The Faery Tale Adventure

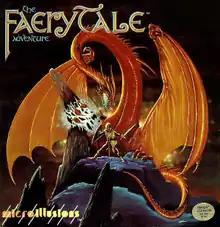
Cover art by Ed Kline

The Faery Tale Adventure is a 1987 action role-playing video game designed by David Joiner and published by MicroIllusions for the Amiga, and later ported to the Commodore 64, MS-DOS, and Sega Genesis. The MS-DOS version is titled The Faery Tale Adventure: Book I. Microillusions also released a "Book 1" version for the Amiga which was going to be the start of a series of games, according to Talin, but bankruptcy prevented it. The initial version was produced for the Amiga 1000 and featured the largest game world to that date. A sequel, "", was released in 1997.